Melanotus castanipes

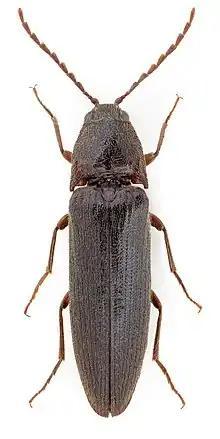
A male

Length varies from 13 to 19 mm. It is uniformly black, or with slightly browner head with an elongated body and tapering elytra. Longitudinal rows of pits are obvious, as are densely scattered pits on the pronotum. The legs and antennae are black and the antennae are long, extending a way beyond the posterior margin of the pronotum, slightly shorter in the female.